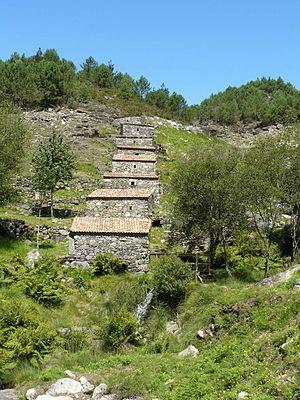
O Rosal est une commune de la province de Pontevedra dans la communauté autonome de Galice, en Espagne. Appartenant à la comarque du Baixo Miño. La population recensée en 2006 est de 6 326 habitants.